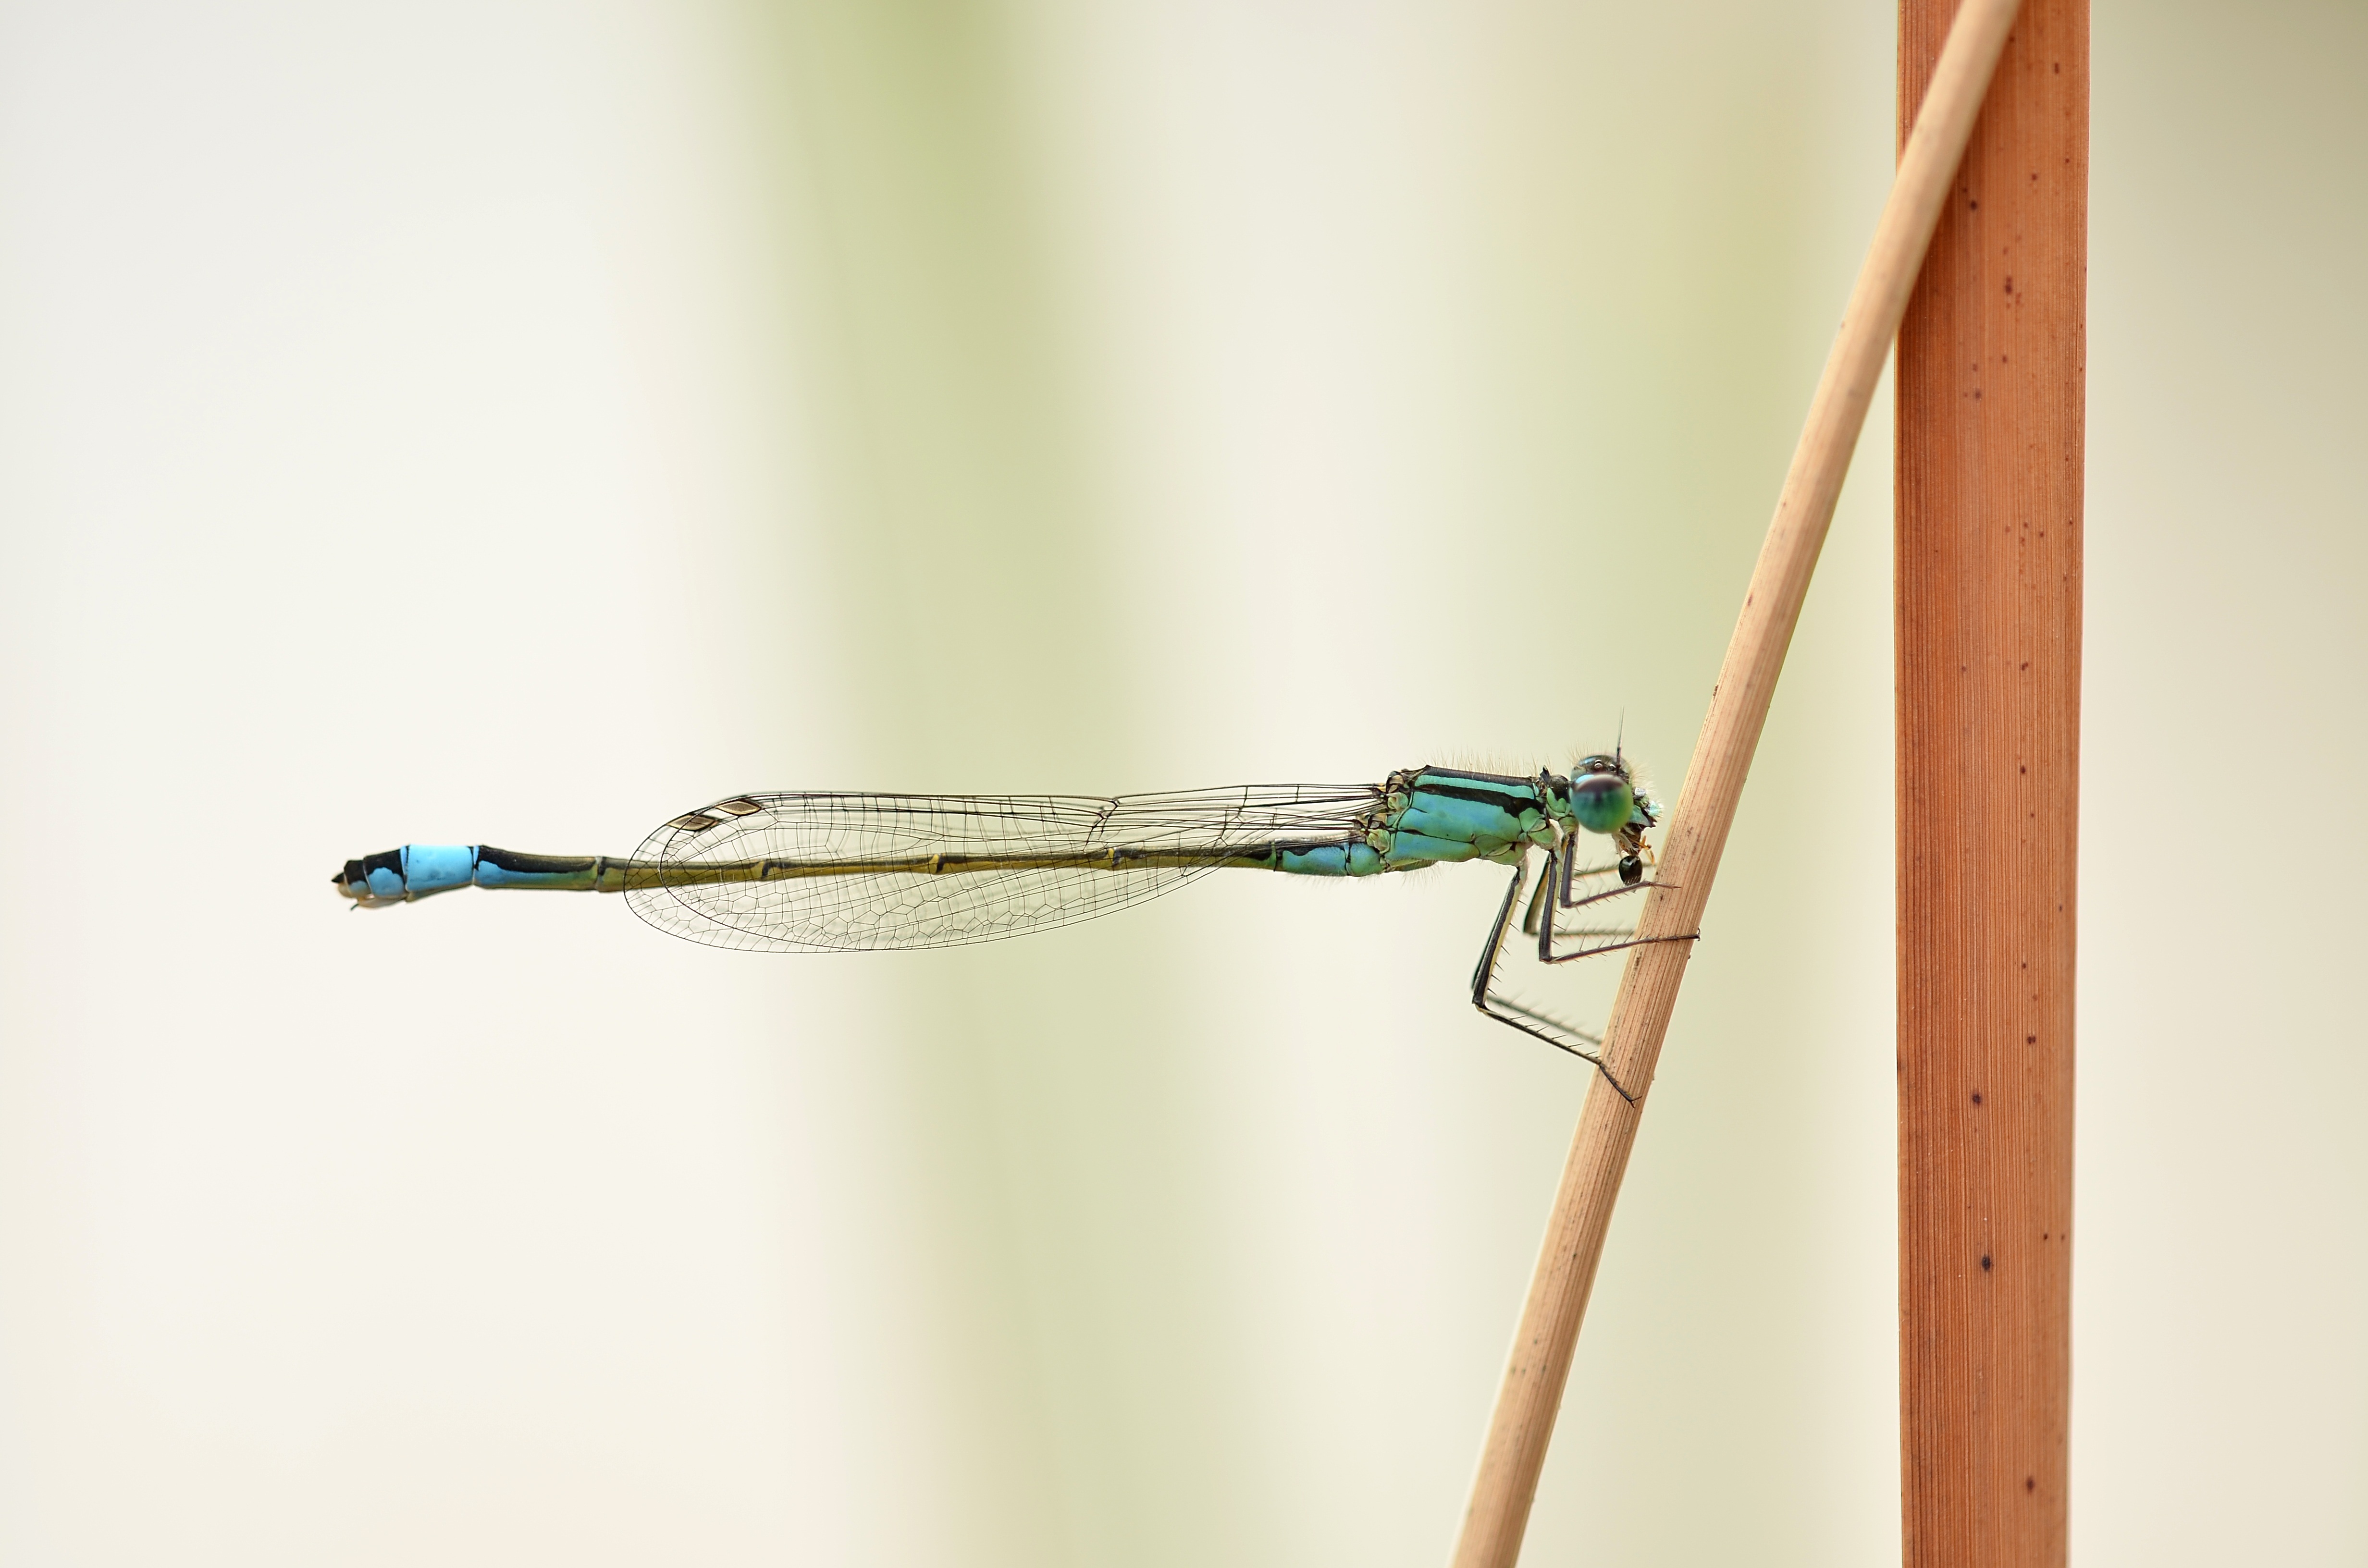
nature, branch, reed, green, insect, macro, sitting, blue, eat, invertebrate, dragonfly, ant, damselfly, macro photography, predatory insect, dragonflies and damseflies, lestes viridis